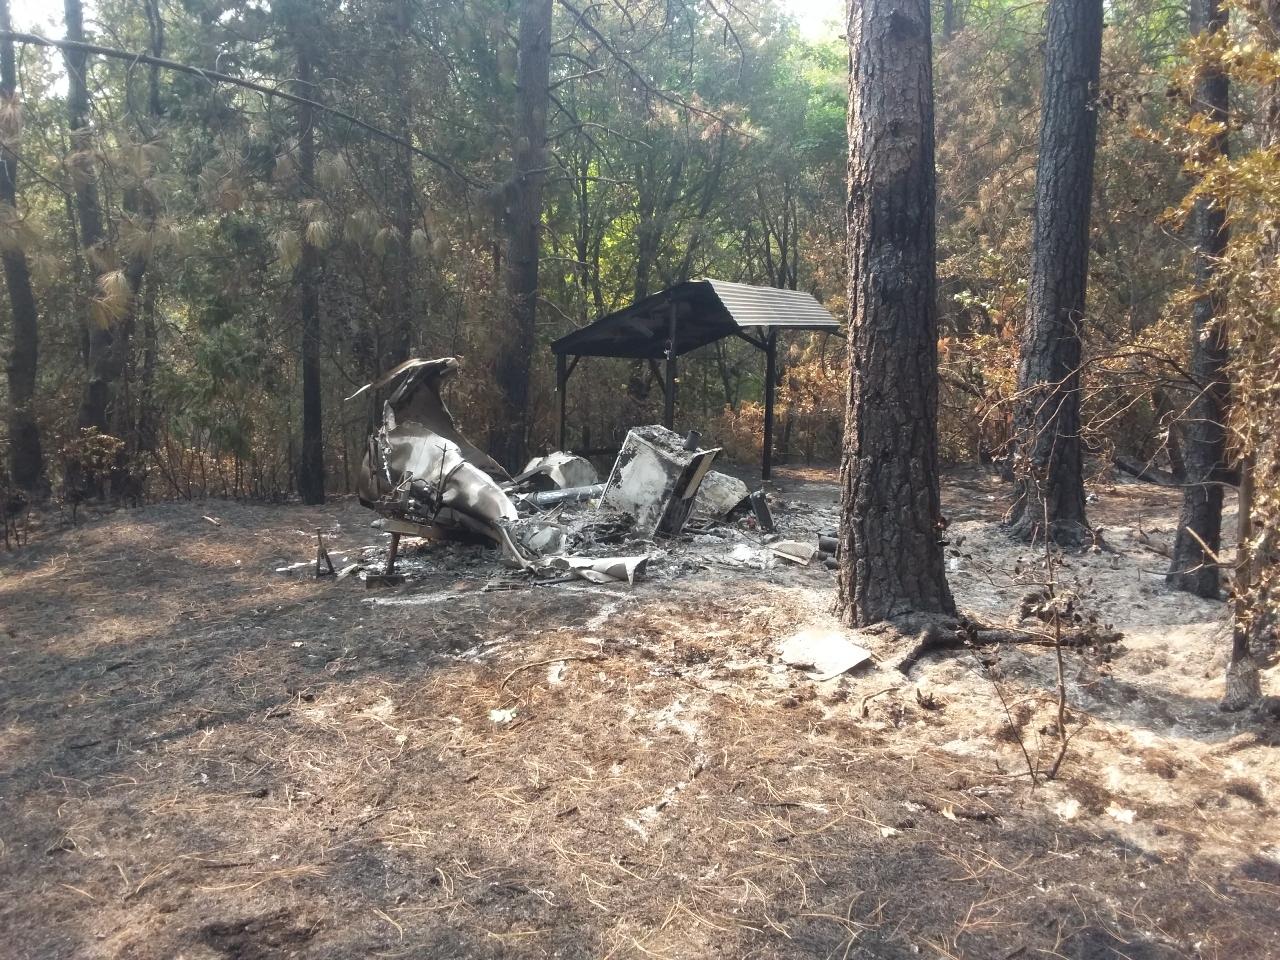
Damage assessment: destroyed